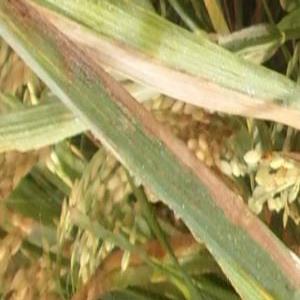
Disease: Bacterialblight